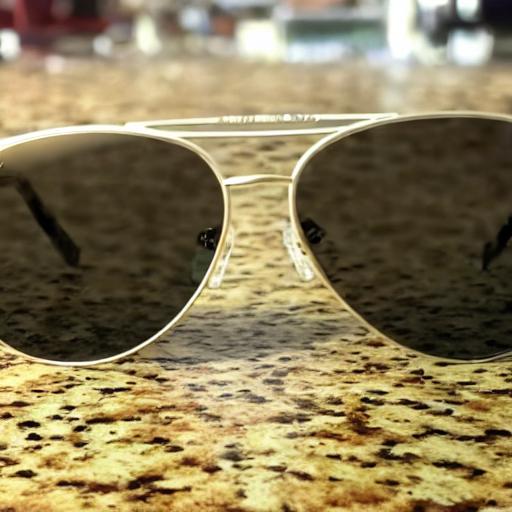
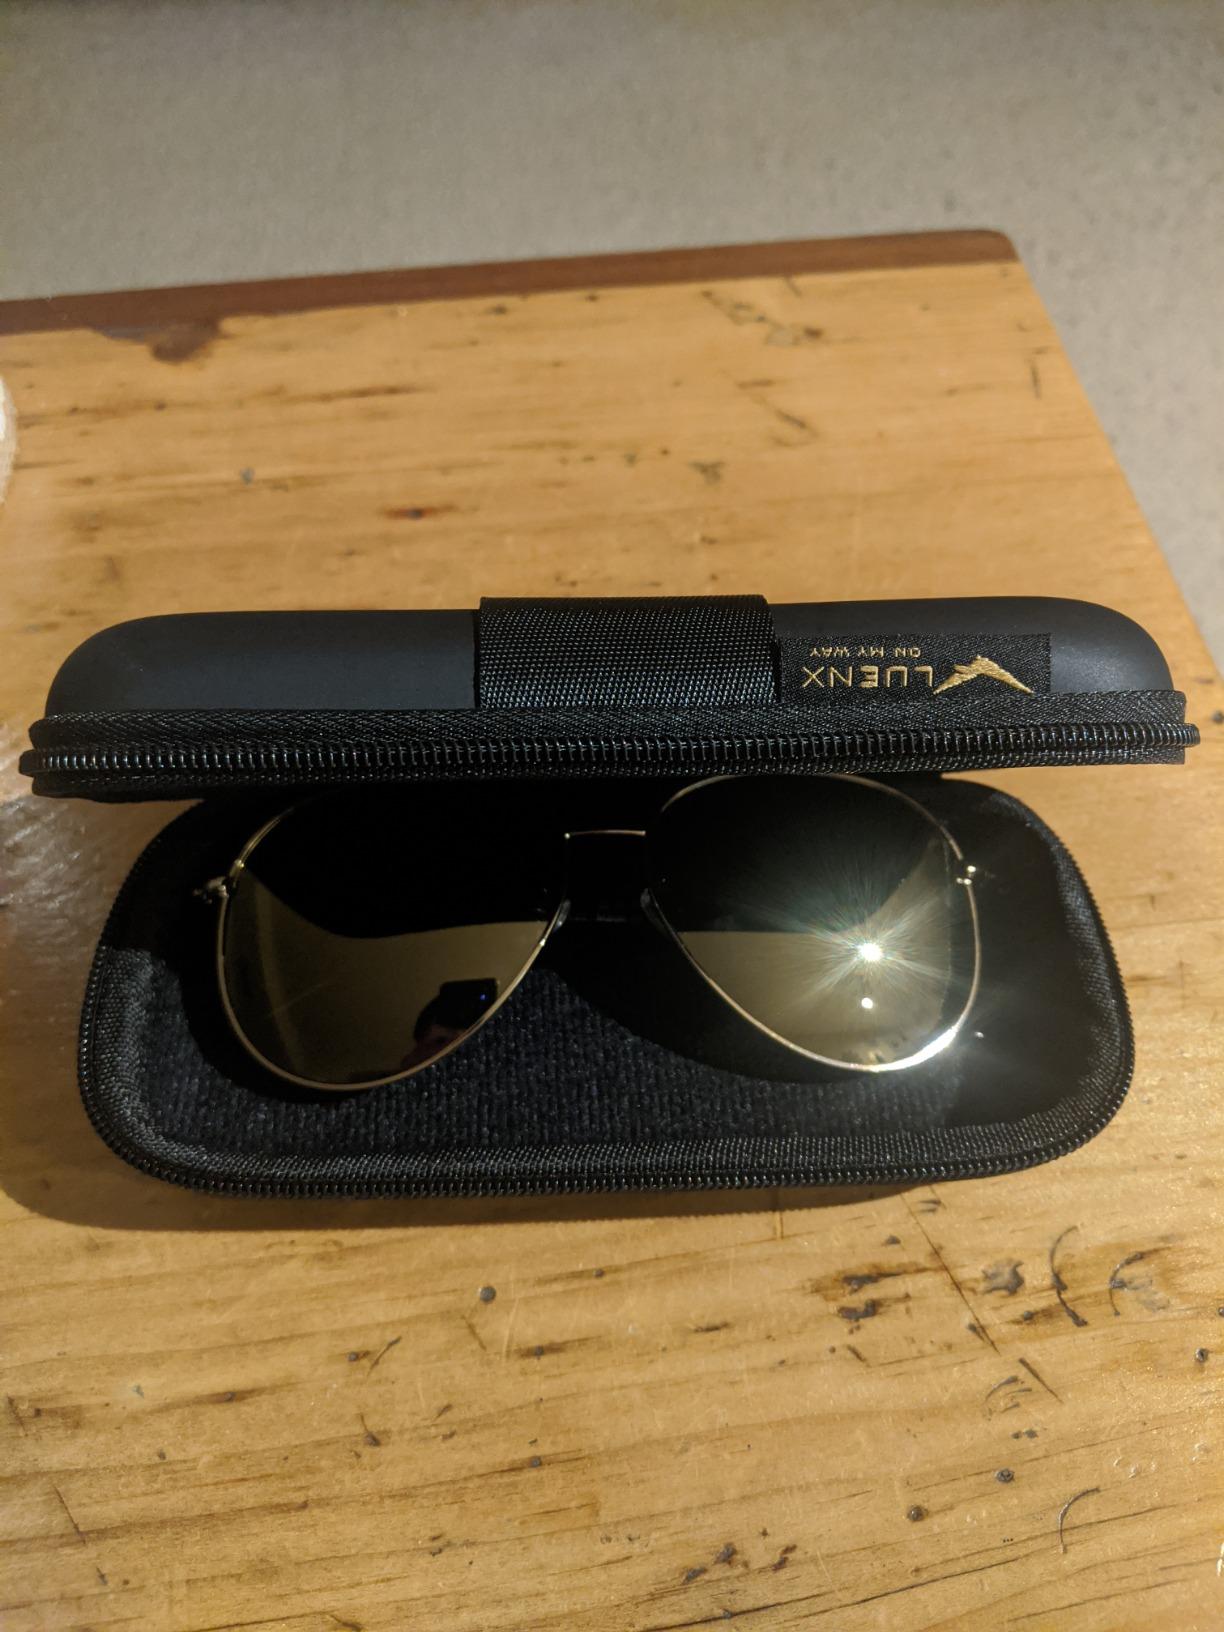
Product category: accessories_sunglasses
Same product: no